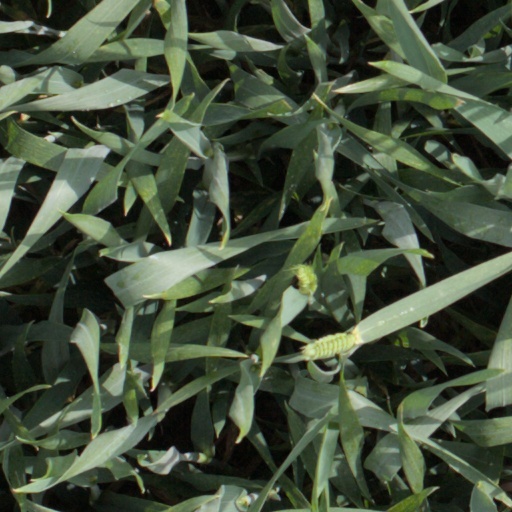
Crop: wheat